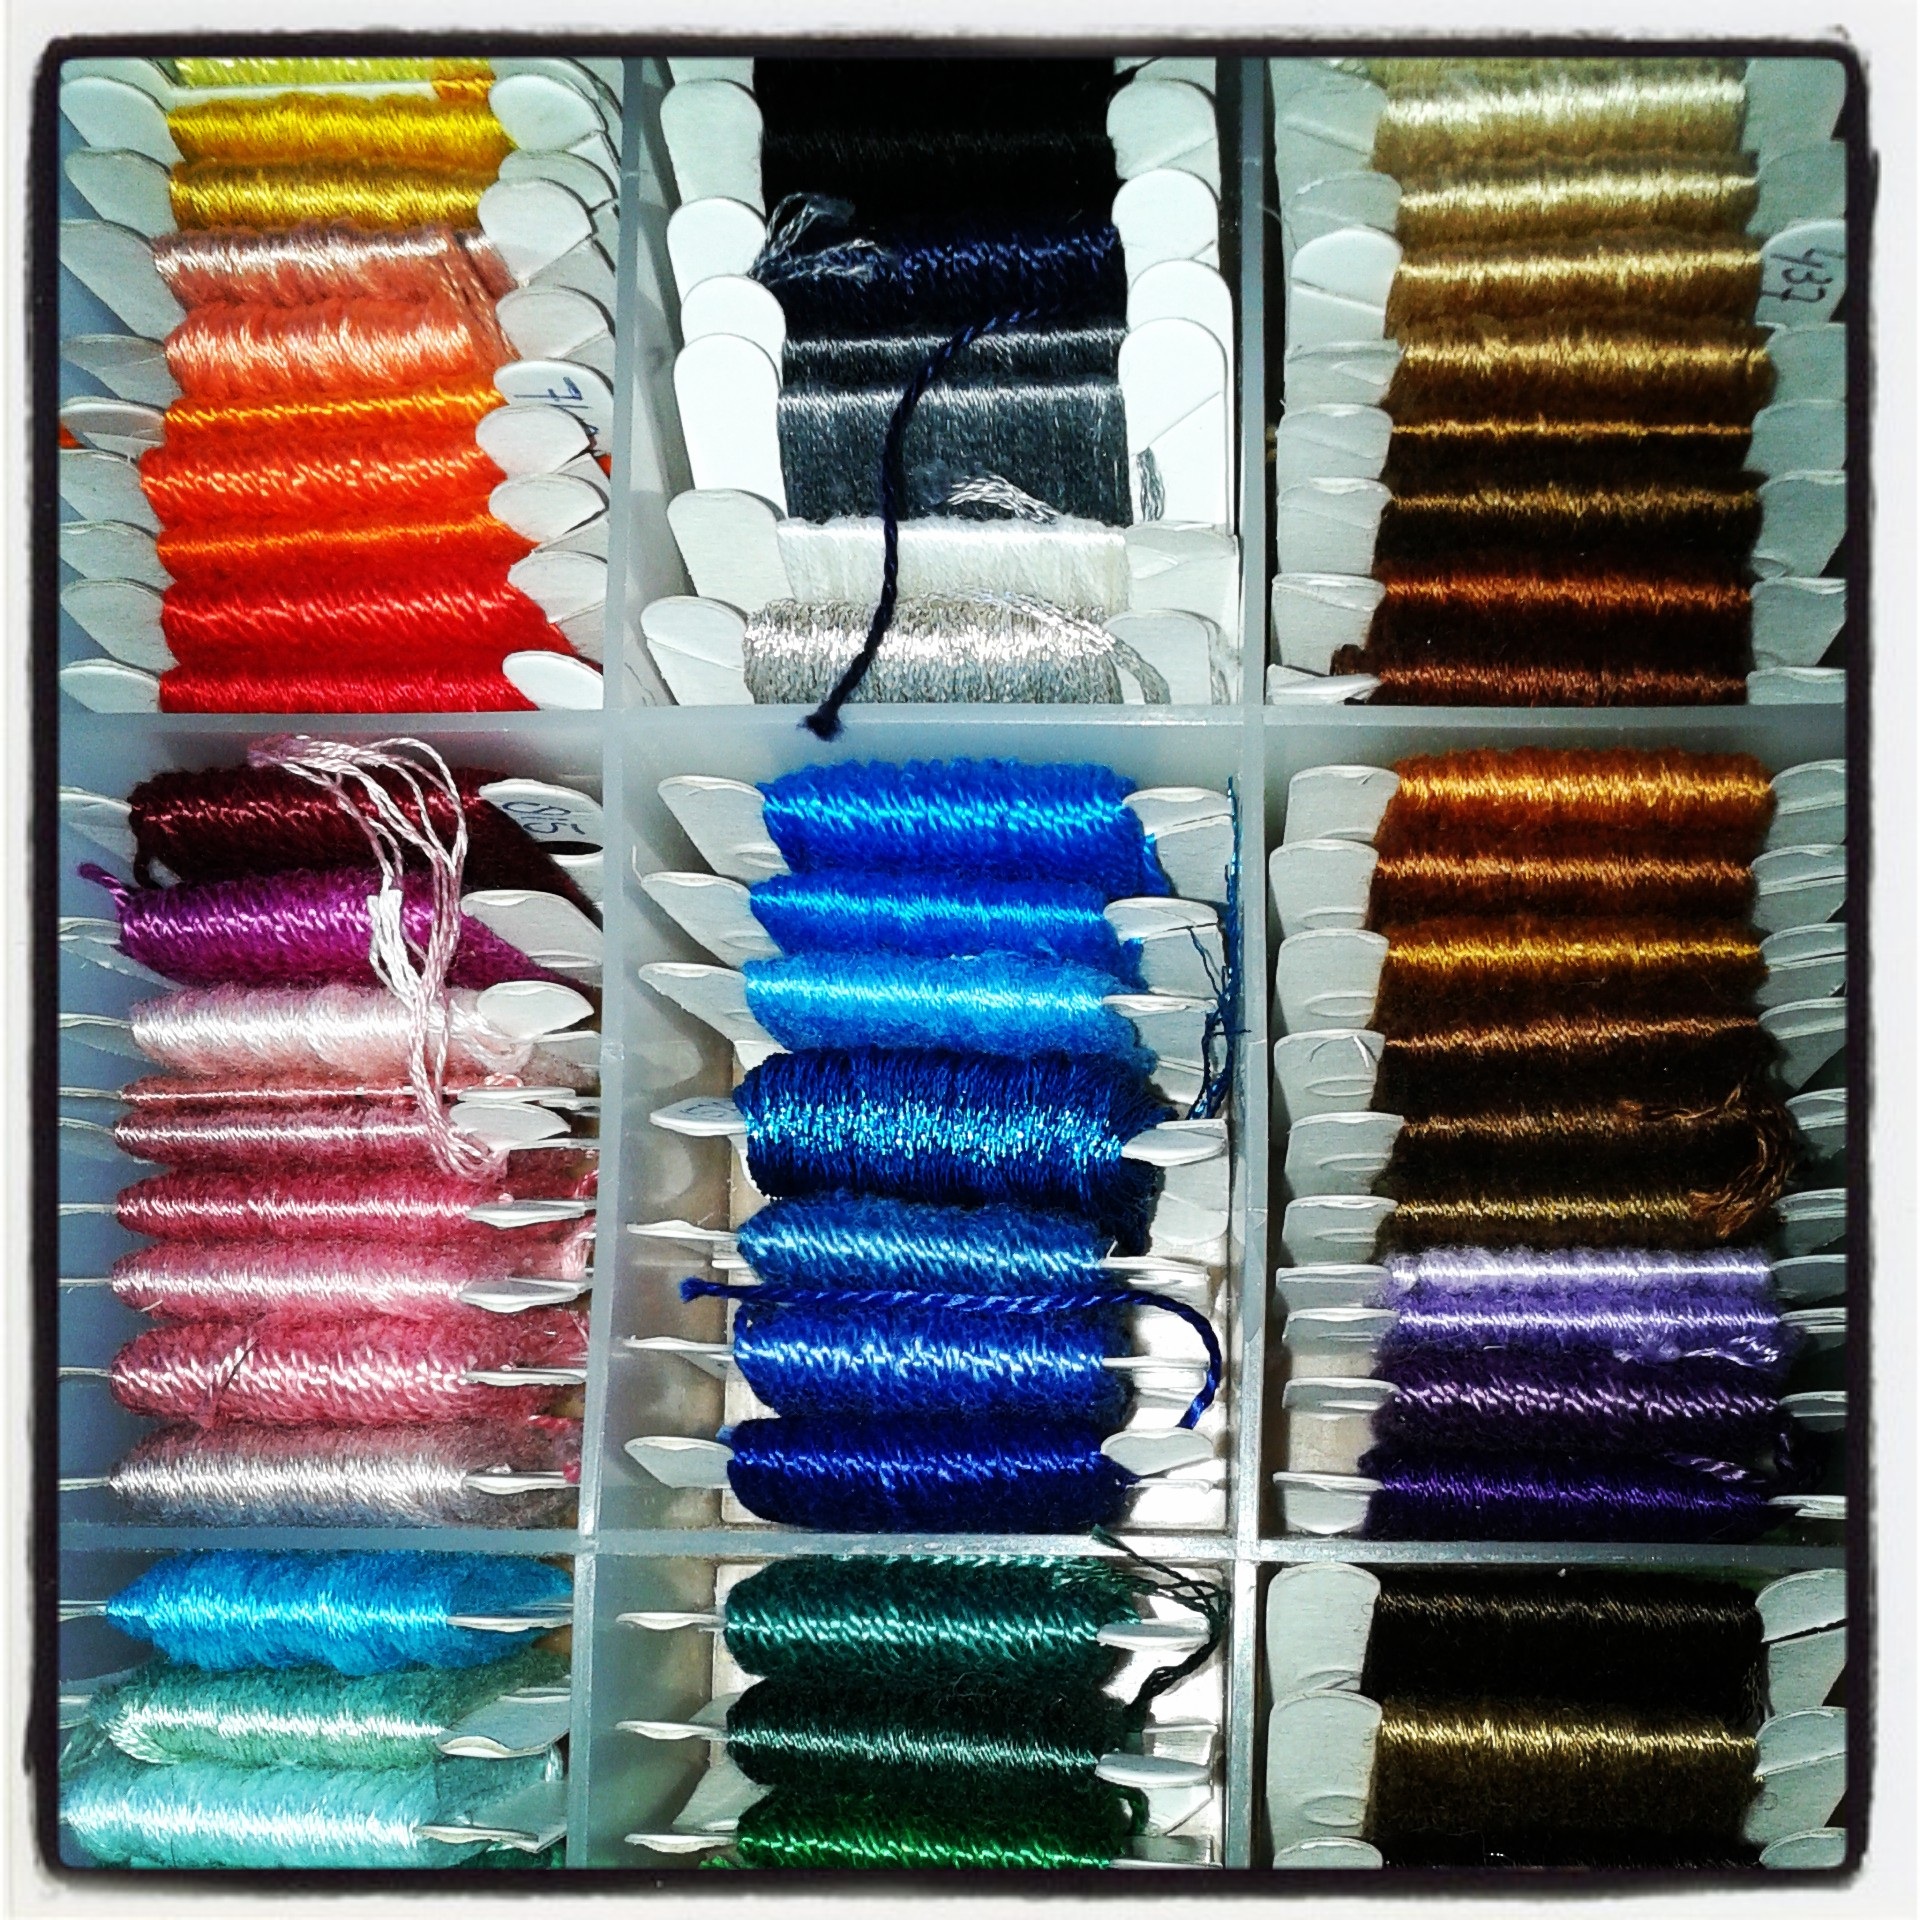
color, blue, box, sewing, textile, colors, crafts, eye, side, hobby, embroider, embroidery thread, embroidery silk, fashion accessory